Steele Dunning Historic District

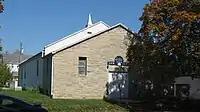
Central Wesleyan Church, one of the non-contributing buildings

Despite the small size of the neighborhood, its houses were built at different times; some were built in the late nineteenth century, including one from 1880, while others are as late as 1950. In addition, there are eight non-contributing buildings (seven houses and a church building); built at various dates as late as 1962, they are located within the boundaries of the historic district, but are not parts of it. The majority of the properties in the district were constructed in the early twentieth century; most houses on Fourth Street were constructed between 1900 and 1910, and the houses on Third Street were erected in the second quarter of the century. As a result of the different construction dates, the architectural styles of the two streets are different: Fourth Street primarily features the Free Classic style, while most Third Street residences are in the Arts and Crafts style. Among the most historically significant of the houses are the duplexes on Fourth Street (among the city's first duplexes), the house at 608 Fourth Street that was once home to Bloomington mayor John Hetherington, and the "saddlebag" house at 521 Fourth Street, which was built in 1898. Two Sears Modern Homes and one shotgun house are also found in the district.